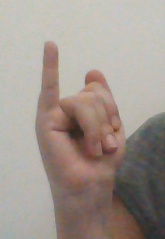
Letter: meem